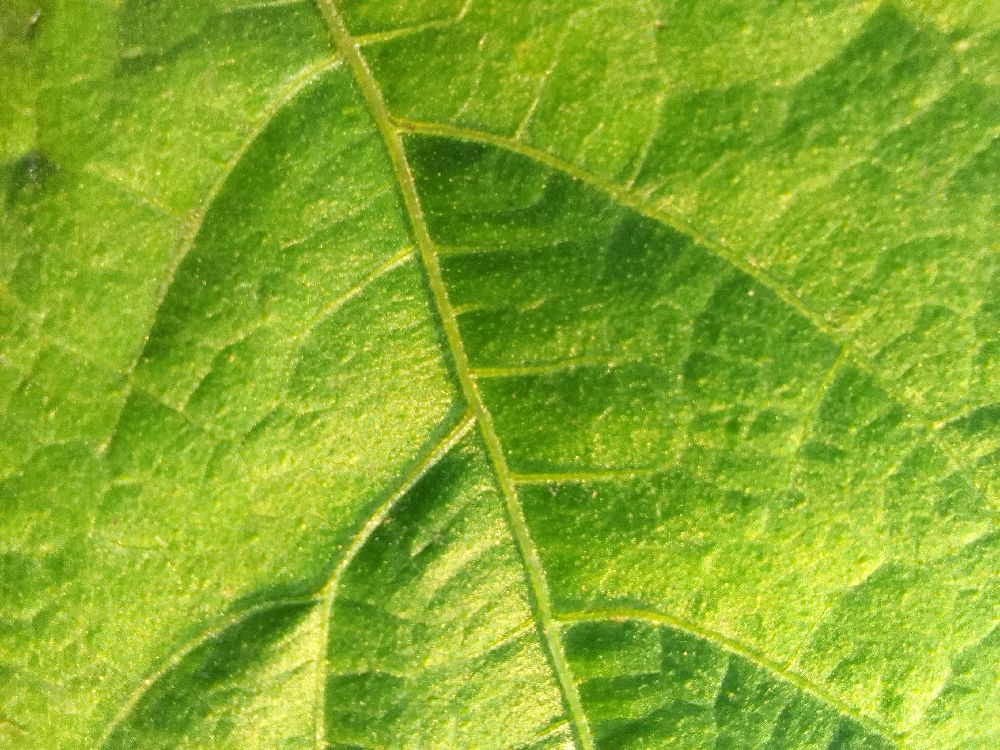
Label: healthy